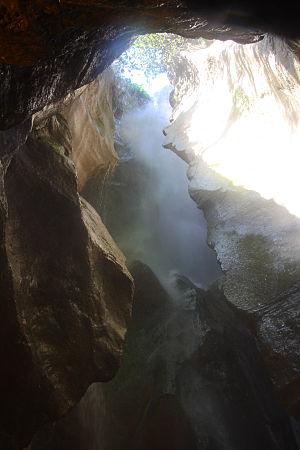
La province autonome de Trente, communément appelé Trentin, est une province italienne situé dans le Nord-Est du pays, ayant pour chef-lieu la ville de Trente, qui lui a donné son nom. Le Trentin s'articule sur un axe principal constitué par l'ample sillon longitudinal du fleuve Adige, avec à l'ouest les Alpes rhétiques méridionales et à l'est les Dolomites.
Les cascades du Varone sont situées dans la commune de Tenno, dans la province autonome de Trente, à environ 3 km de Riva del Garda, en Italie.